Cybill Shepherd

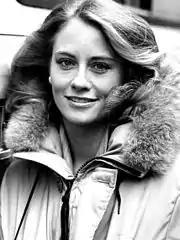
Shepherd in 1985

She starred in "Chances Are" (1989) with Robert Downey Jr. and Ryan O'Neal, receiving excellent reviews. She then reprised her role as Jacy in "Texasville" (1990), the sequel to "The Last Picture Show" (1971), as the original cast (and director Peter Bogdanovich) reunited 20 years after filming the original. She appeared in Woody Allen's "Alice" (1990) and Eugene Levy's "Once Upon a Crime" (1992), as well as several television films. In 1997, she won her third Golden Globe award for "Cybill" (1995–1998), a television sitcom in which the title character, Cybill Sheridan, an actress struggling with hammy roles in B movies and bad soap operas, was loosely modeled on herself, including portrayals of her two ex-husbands and her then-teenage daughter.